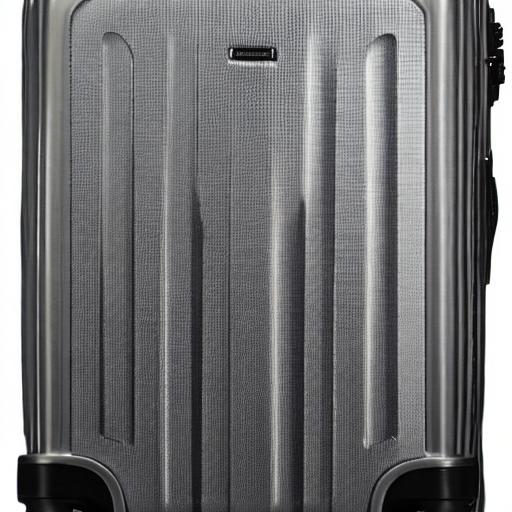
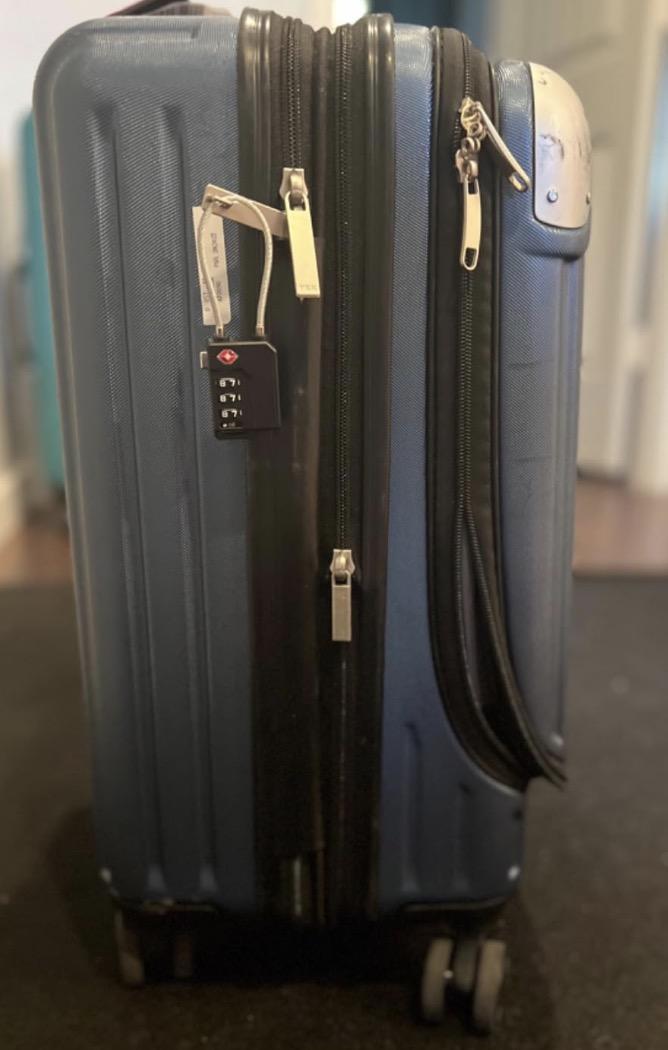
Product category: items_tea
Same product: no